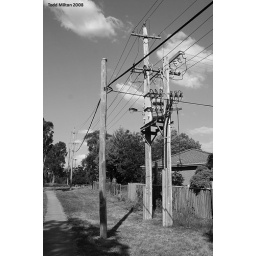
Urban Power in black and white